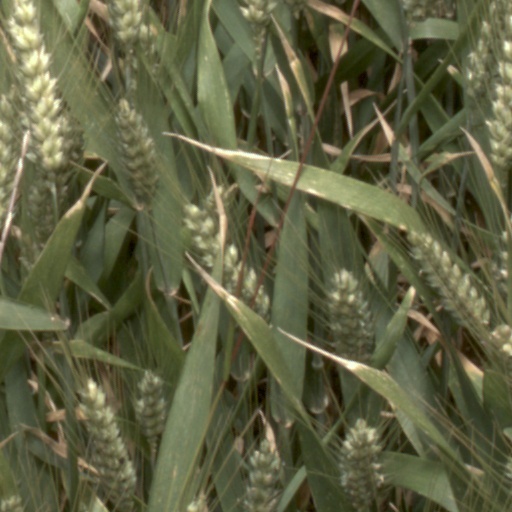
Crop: wheat